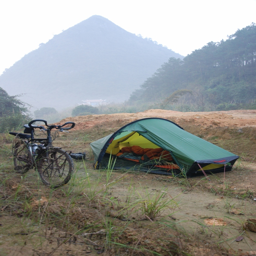
my last night camping before crossing the border into vietnam